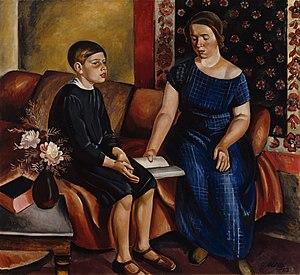
Yrjö Aleksanteri Ollila le 20 juillet 1887 à Helsinki – mort le 14 novembre 1932 à Helsinki) est un artiste peintre impressionniste finlandais.